Ducos, Martinique

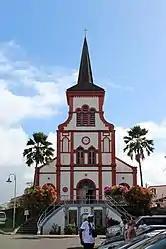
The church of Our Lady of the Nativity, in Ducos

Ducos (Martinican Creole: ) is a town and commune in the French overseas department and region, and island of Martinique. It is where the prison is located.